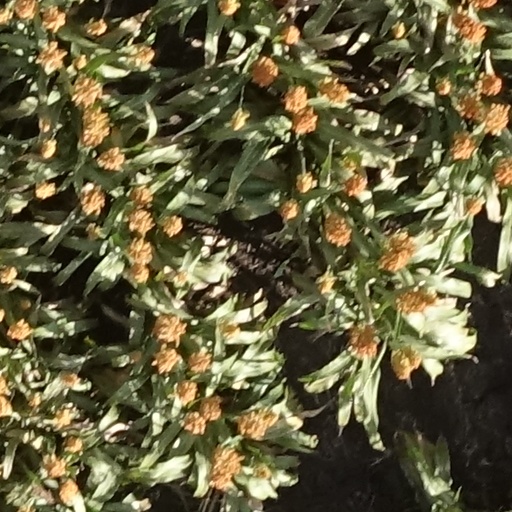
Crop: sorghum